Somali passport

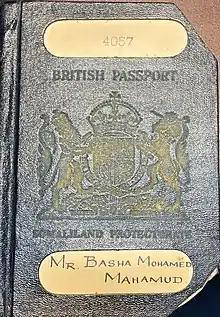
British Somaliland passport used in the 1930s.

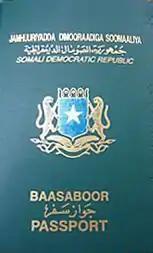
The front cover of the old non-biometric "Green Passport".

Somalia's former socialist government originally used to issue a non-biometric "Green Passport". This travel document still remained in use after the collapse of former President Siad Barre's regime.